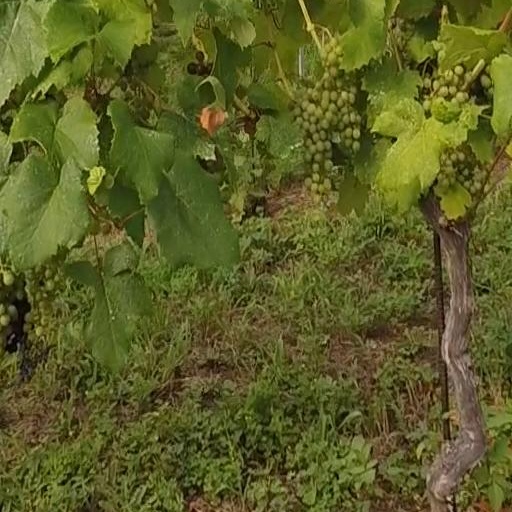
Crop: grape